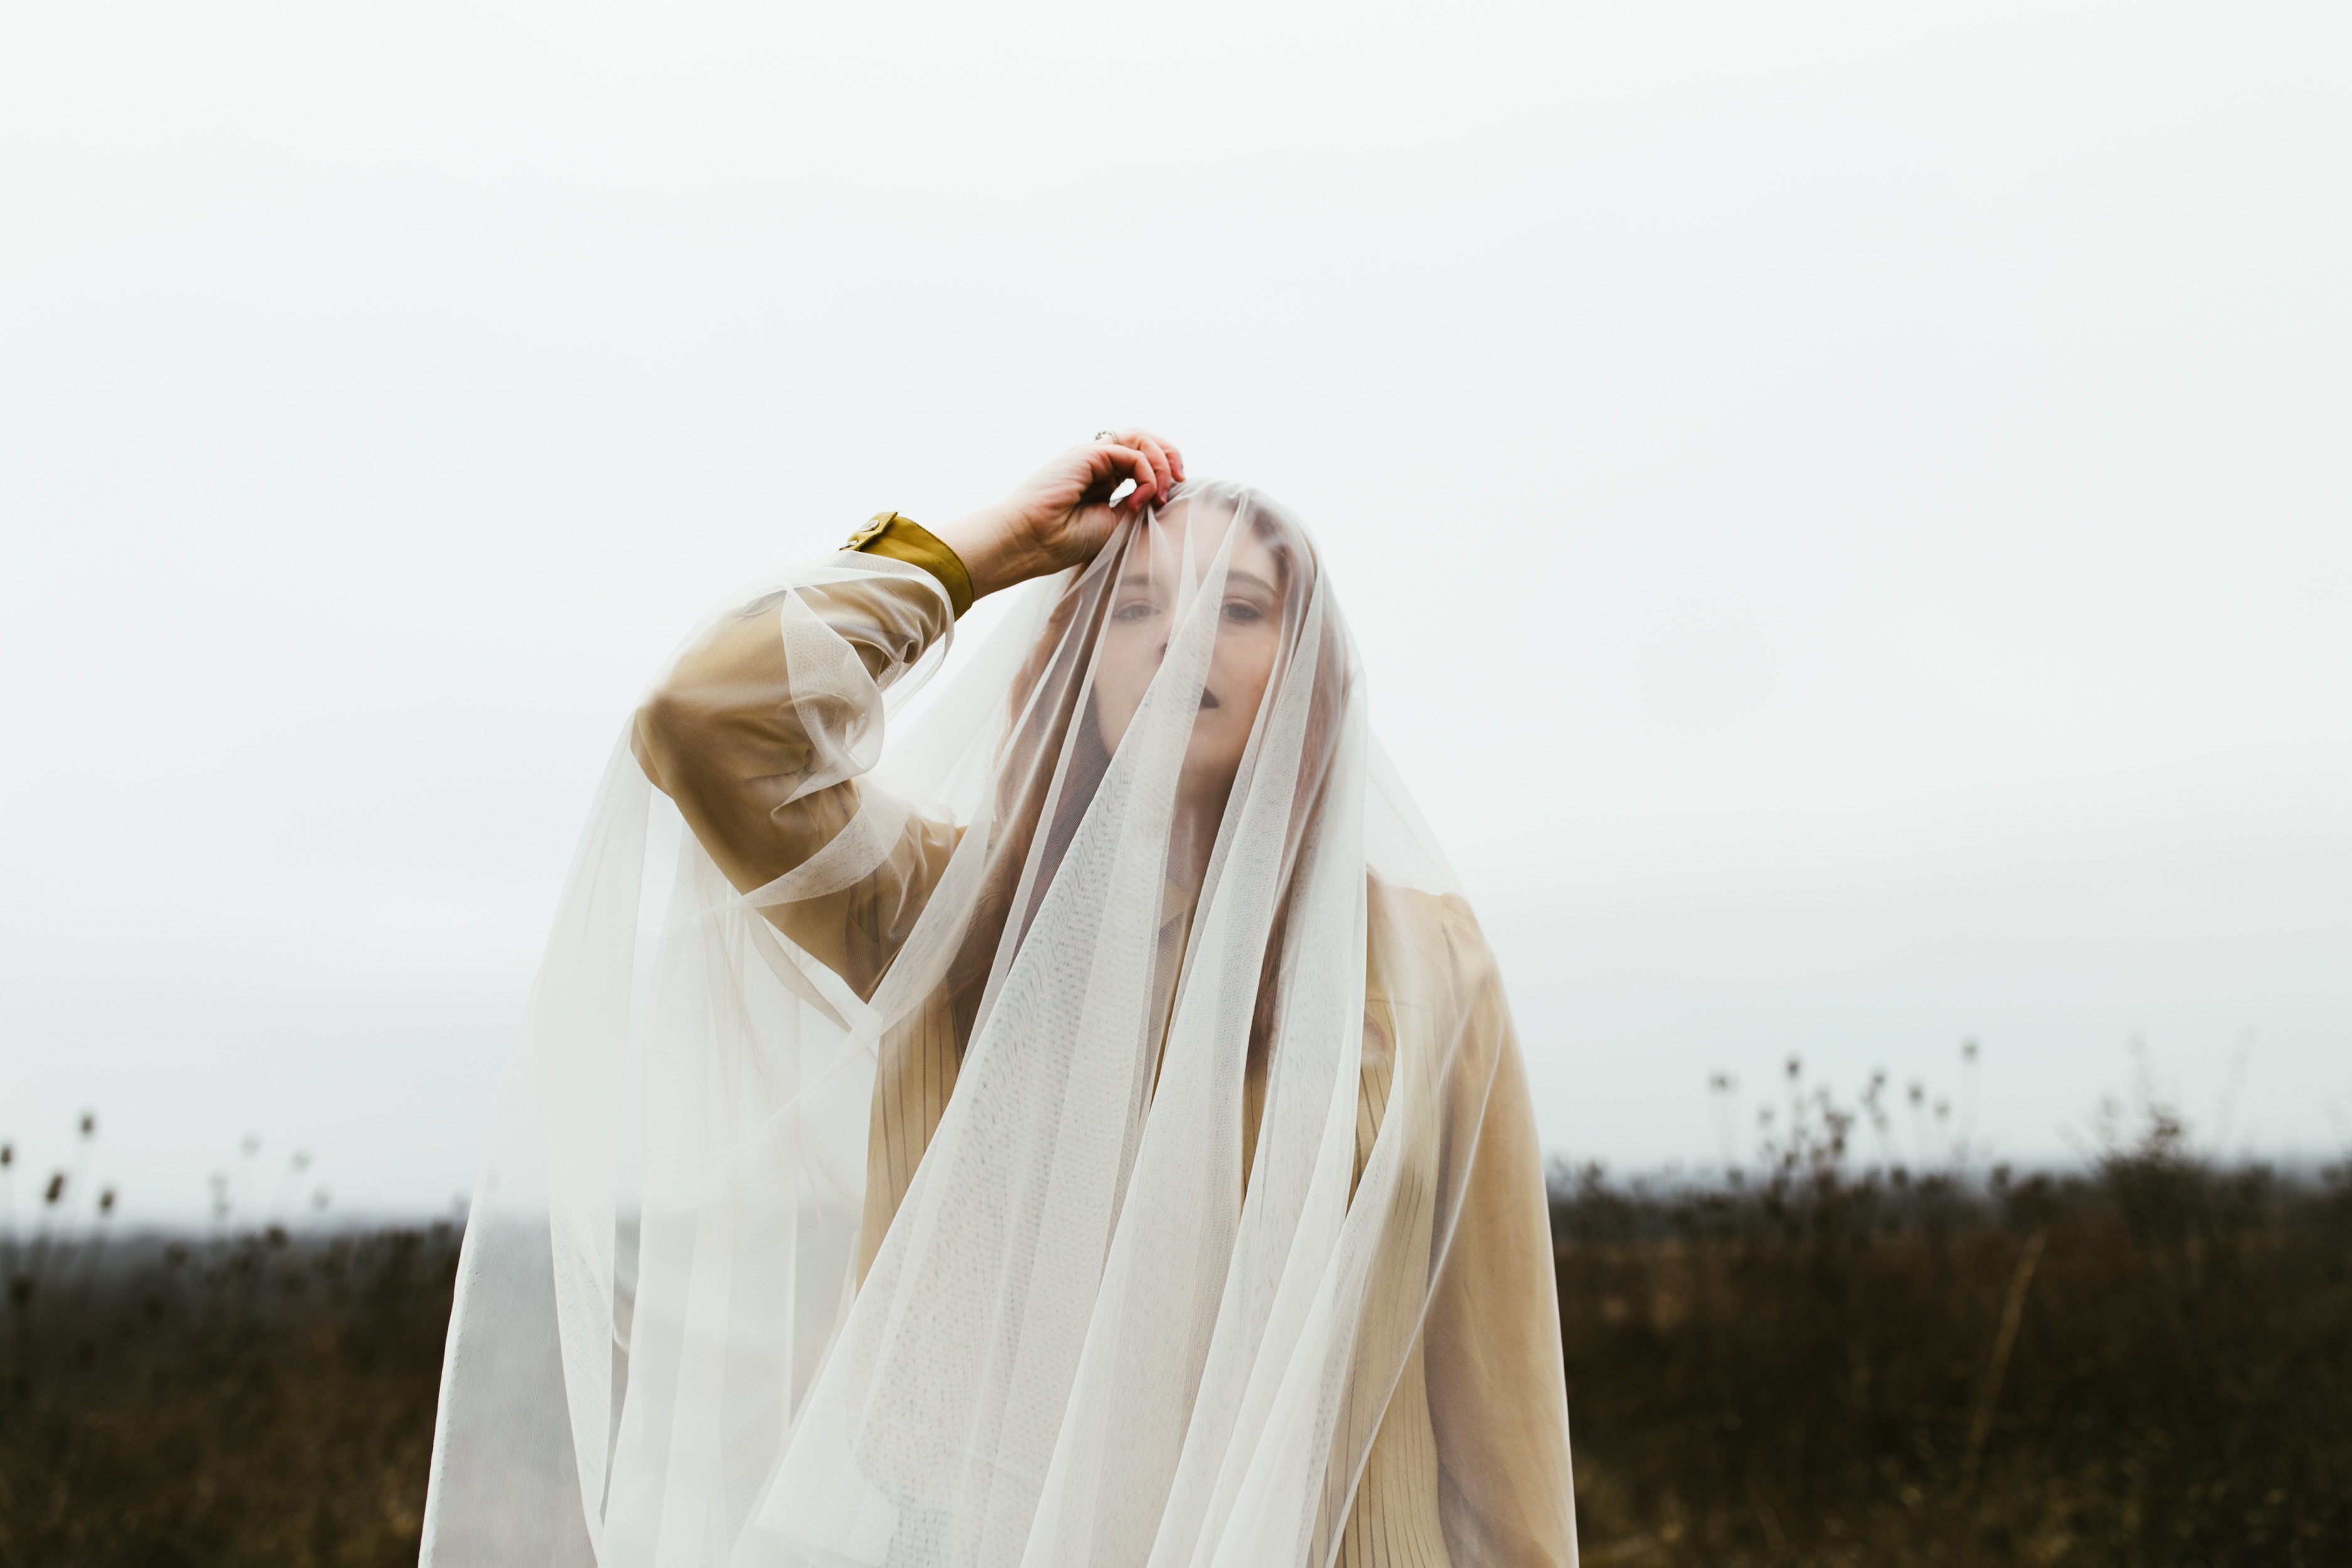
girl, wedding, bride, outerwear, neck, gown